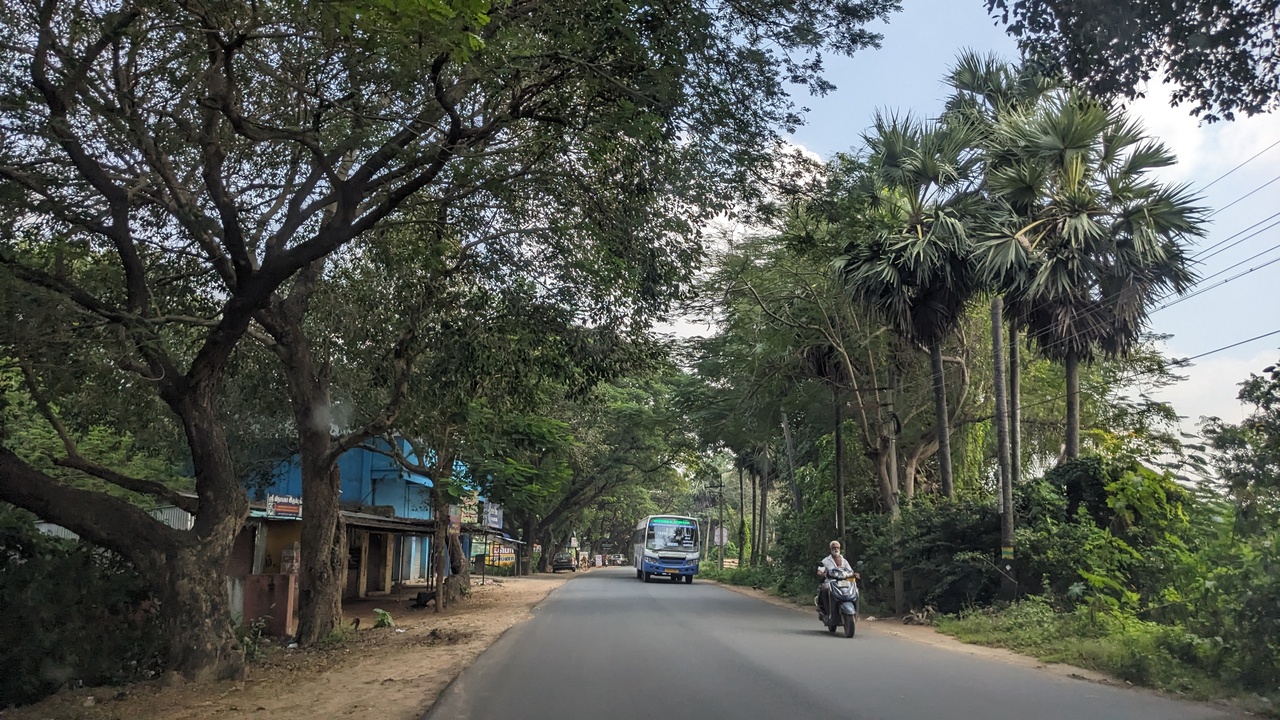
Photos taken from a trip to South eastern Tamilnadu